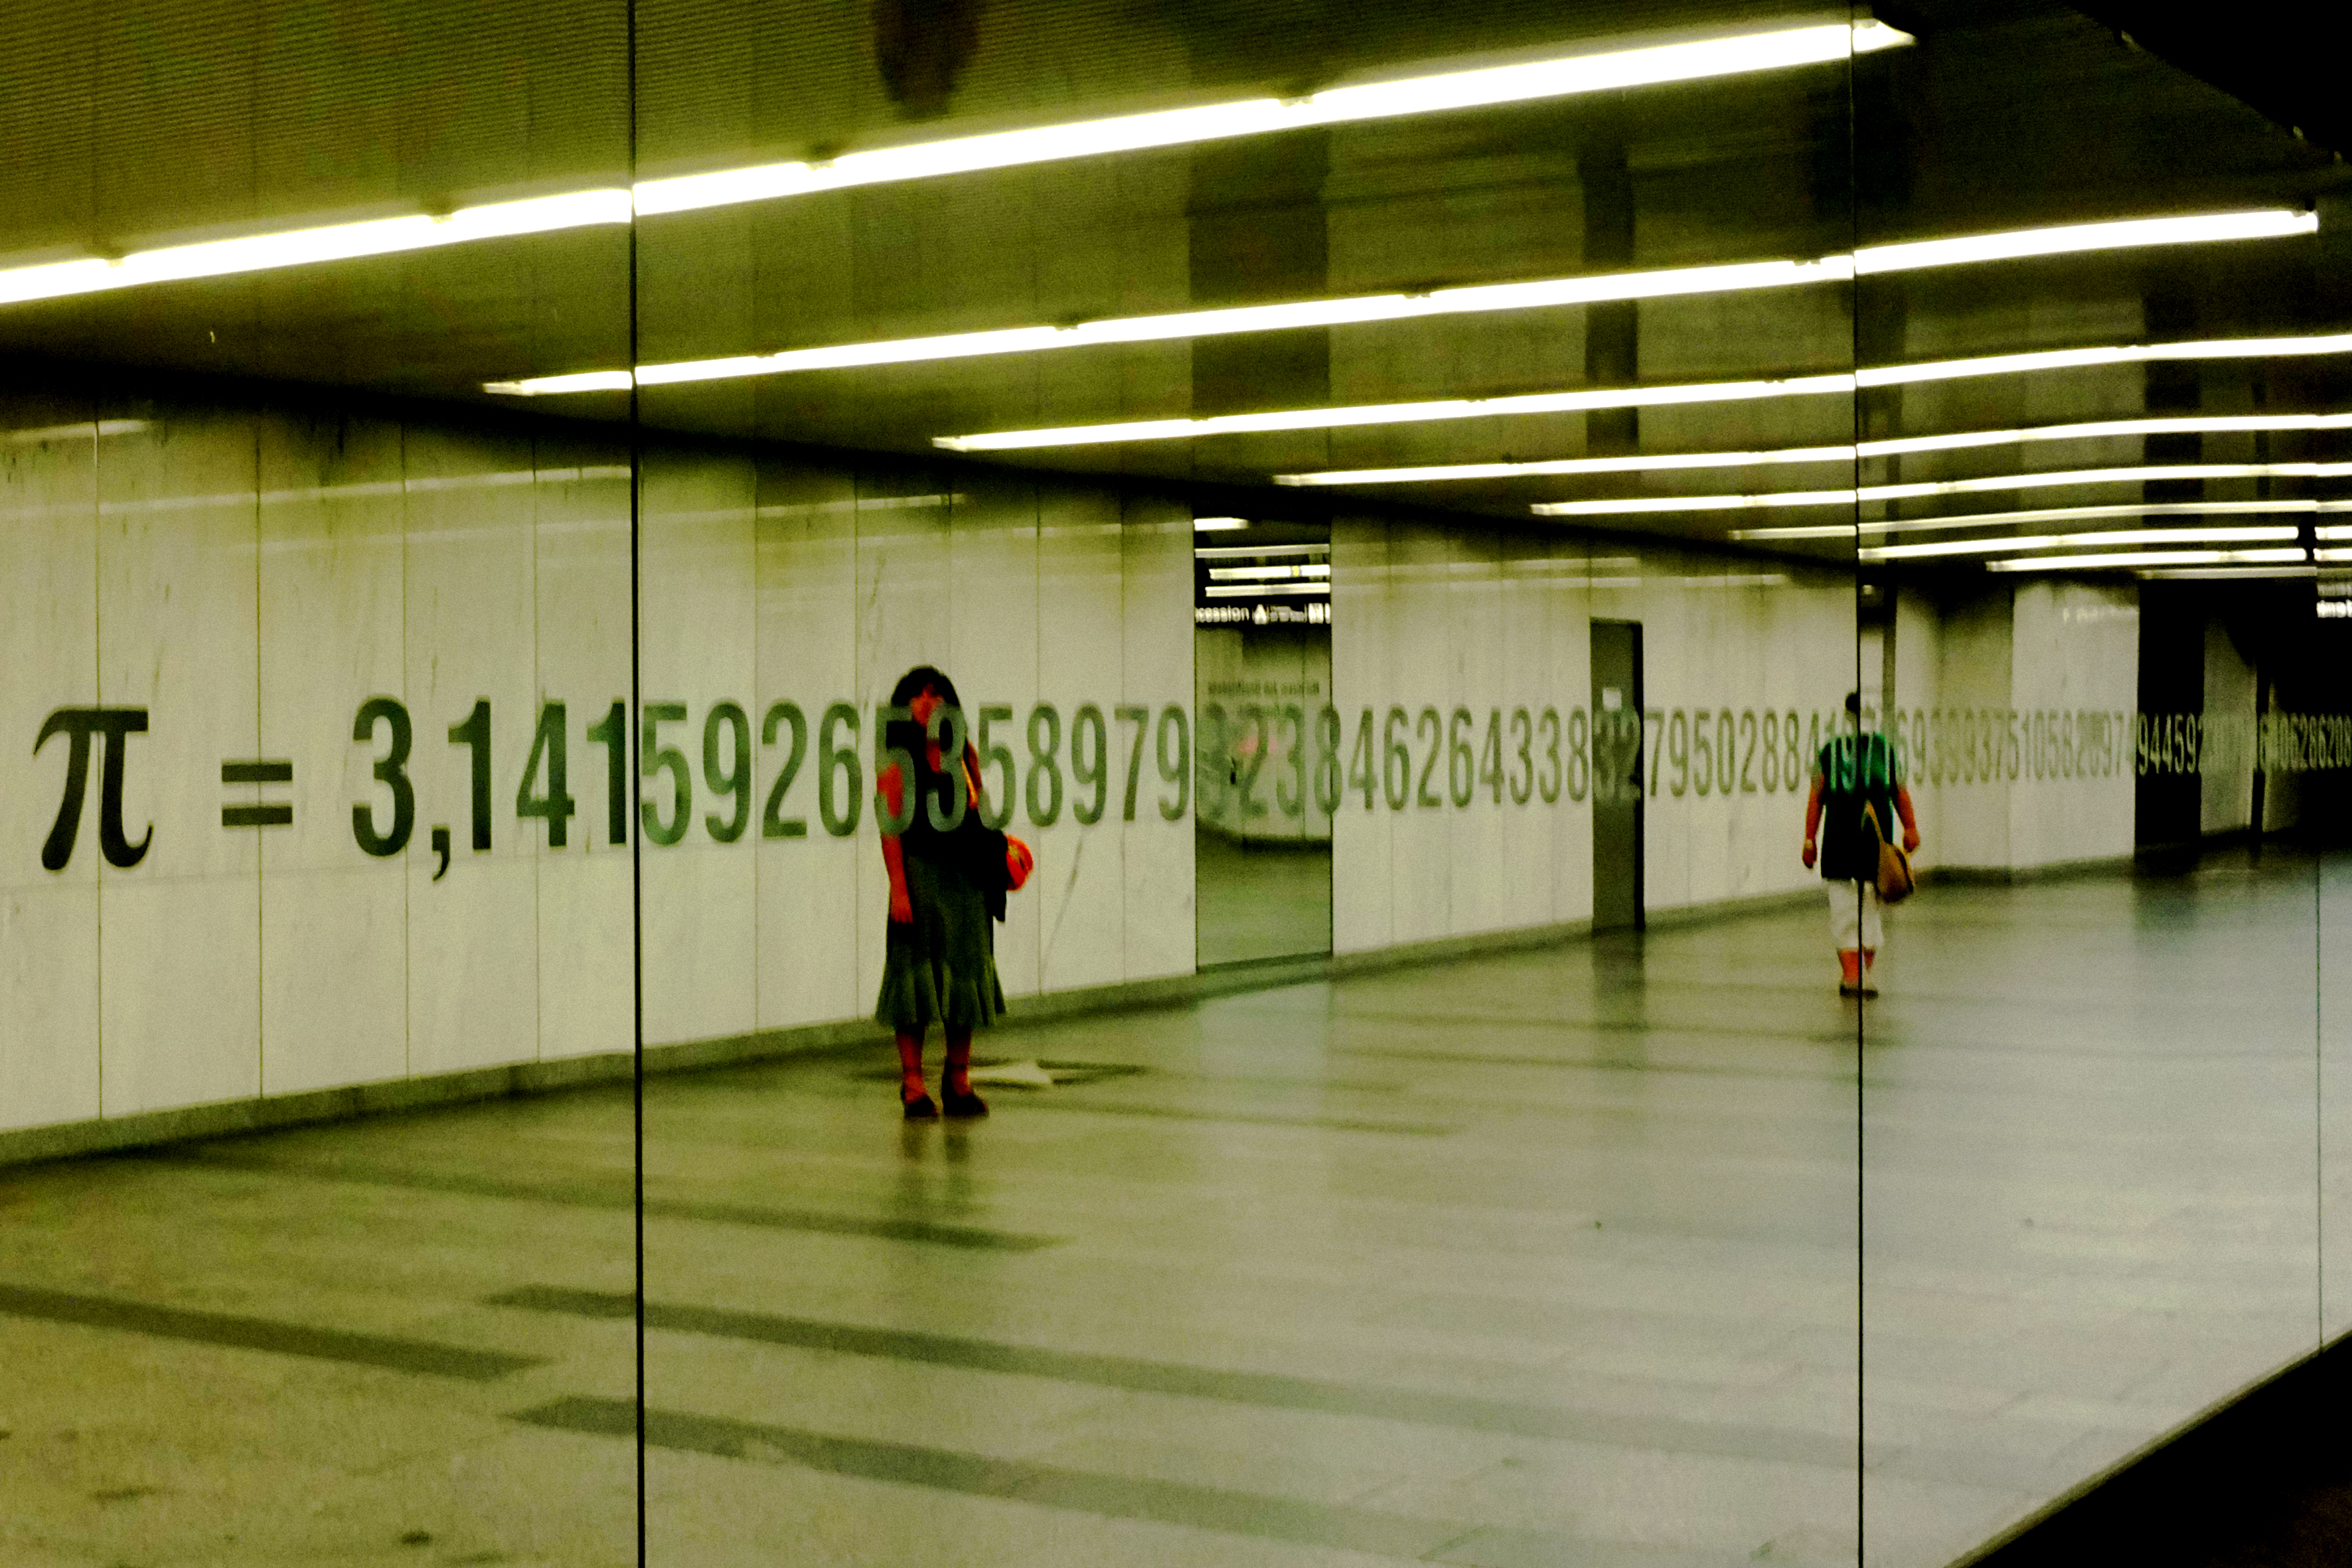
structure, street, urban, fujifilm, public transport, vienna, x100, fuji, wien, finepixx100, sport venue